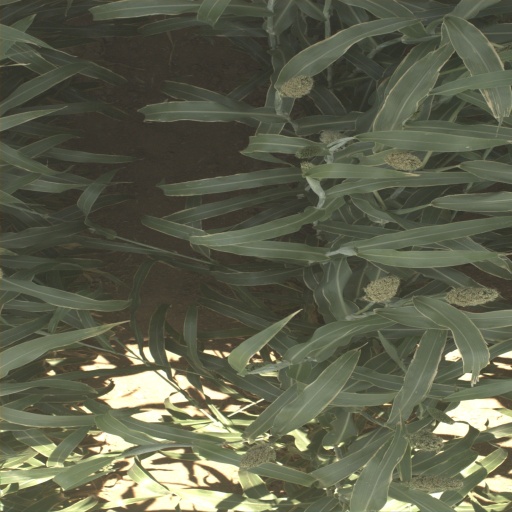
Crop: sorghum